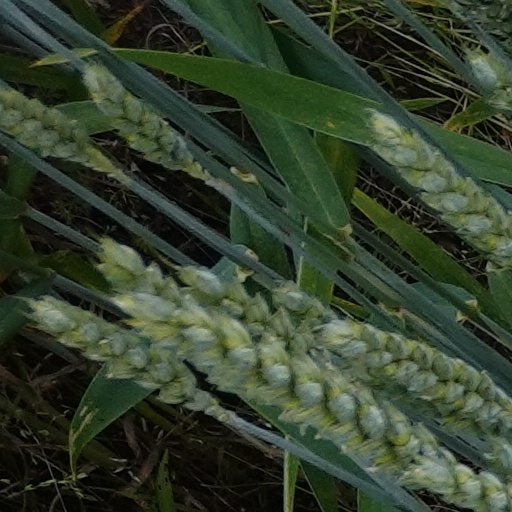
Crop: wheat